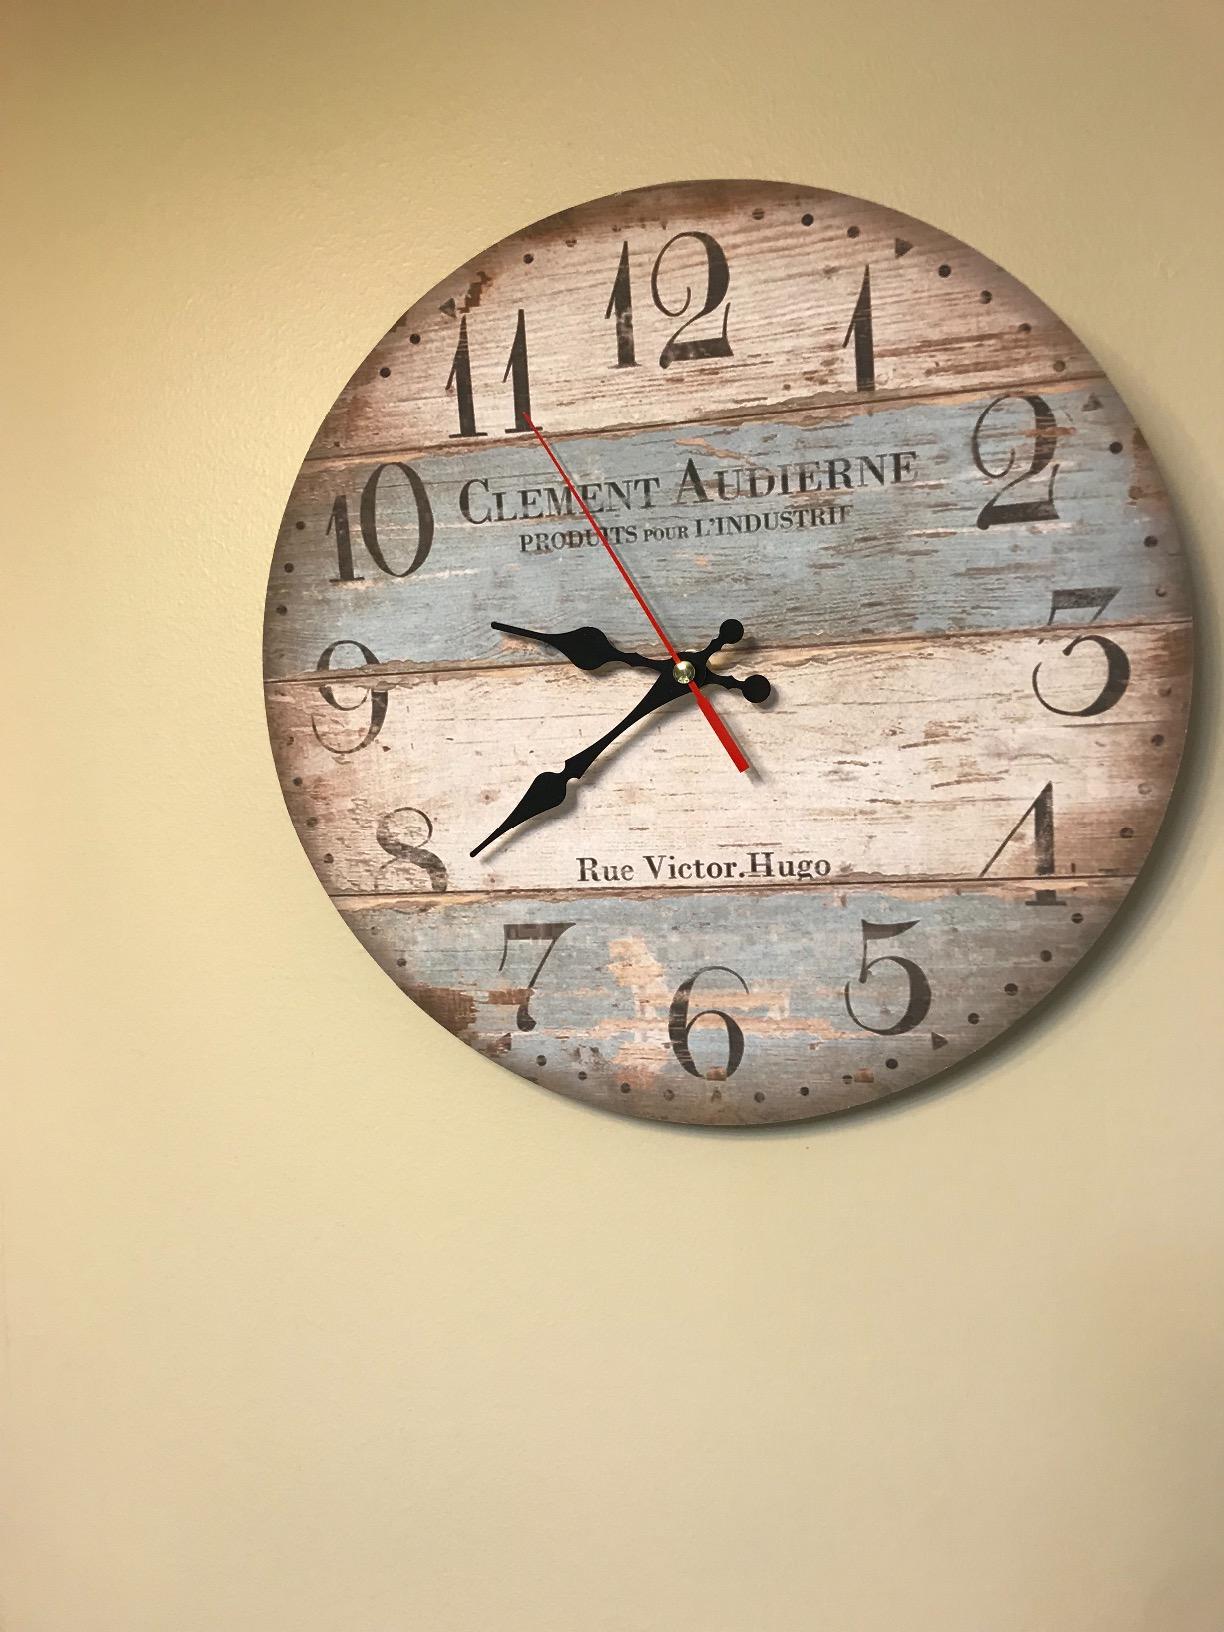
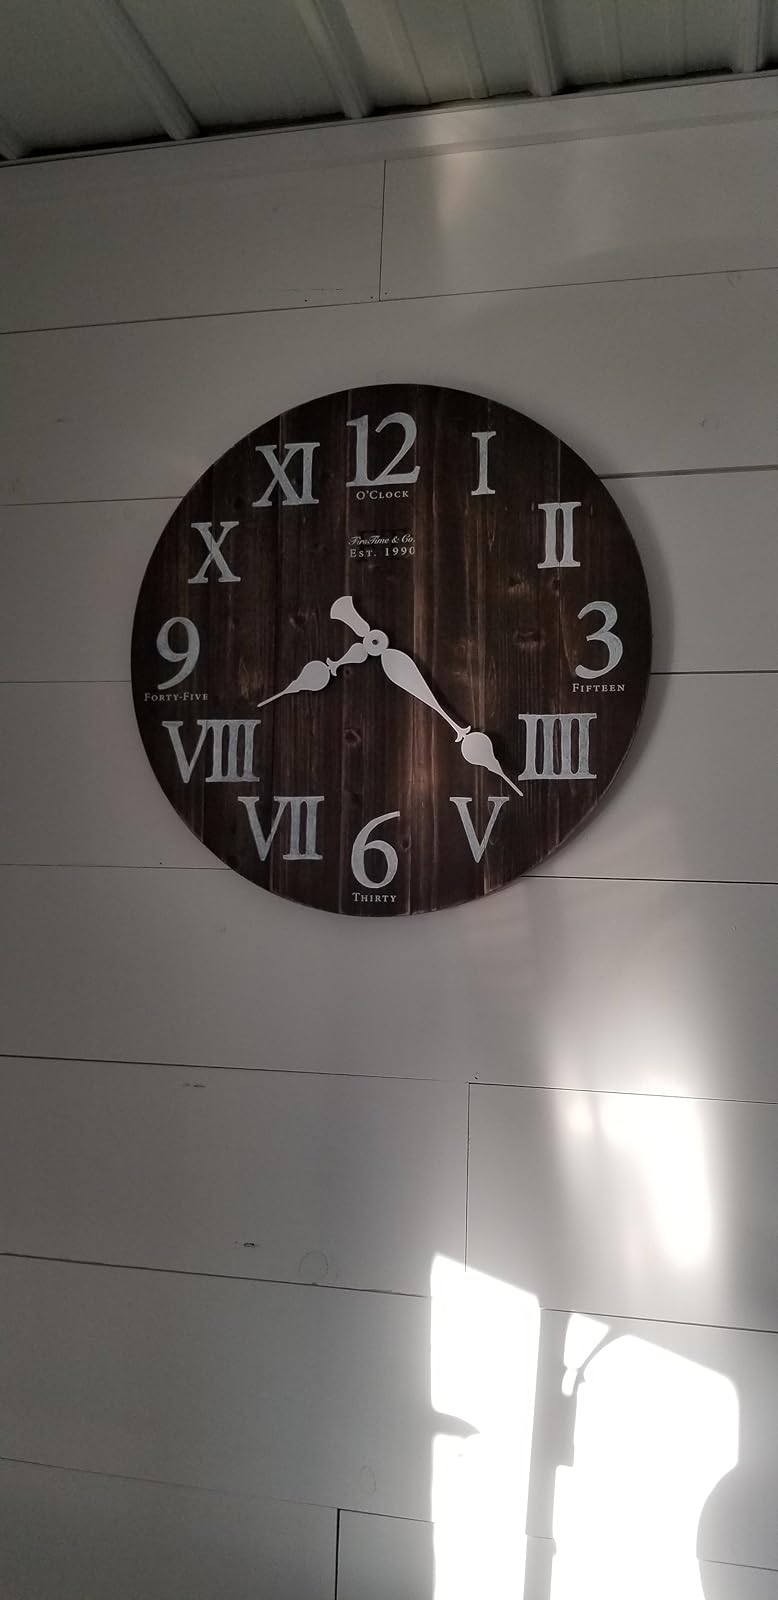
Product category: clock
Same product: no